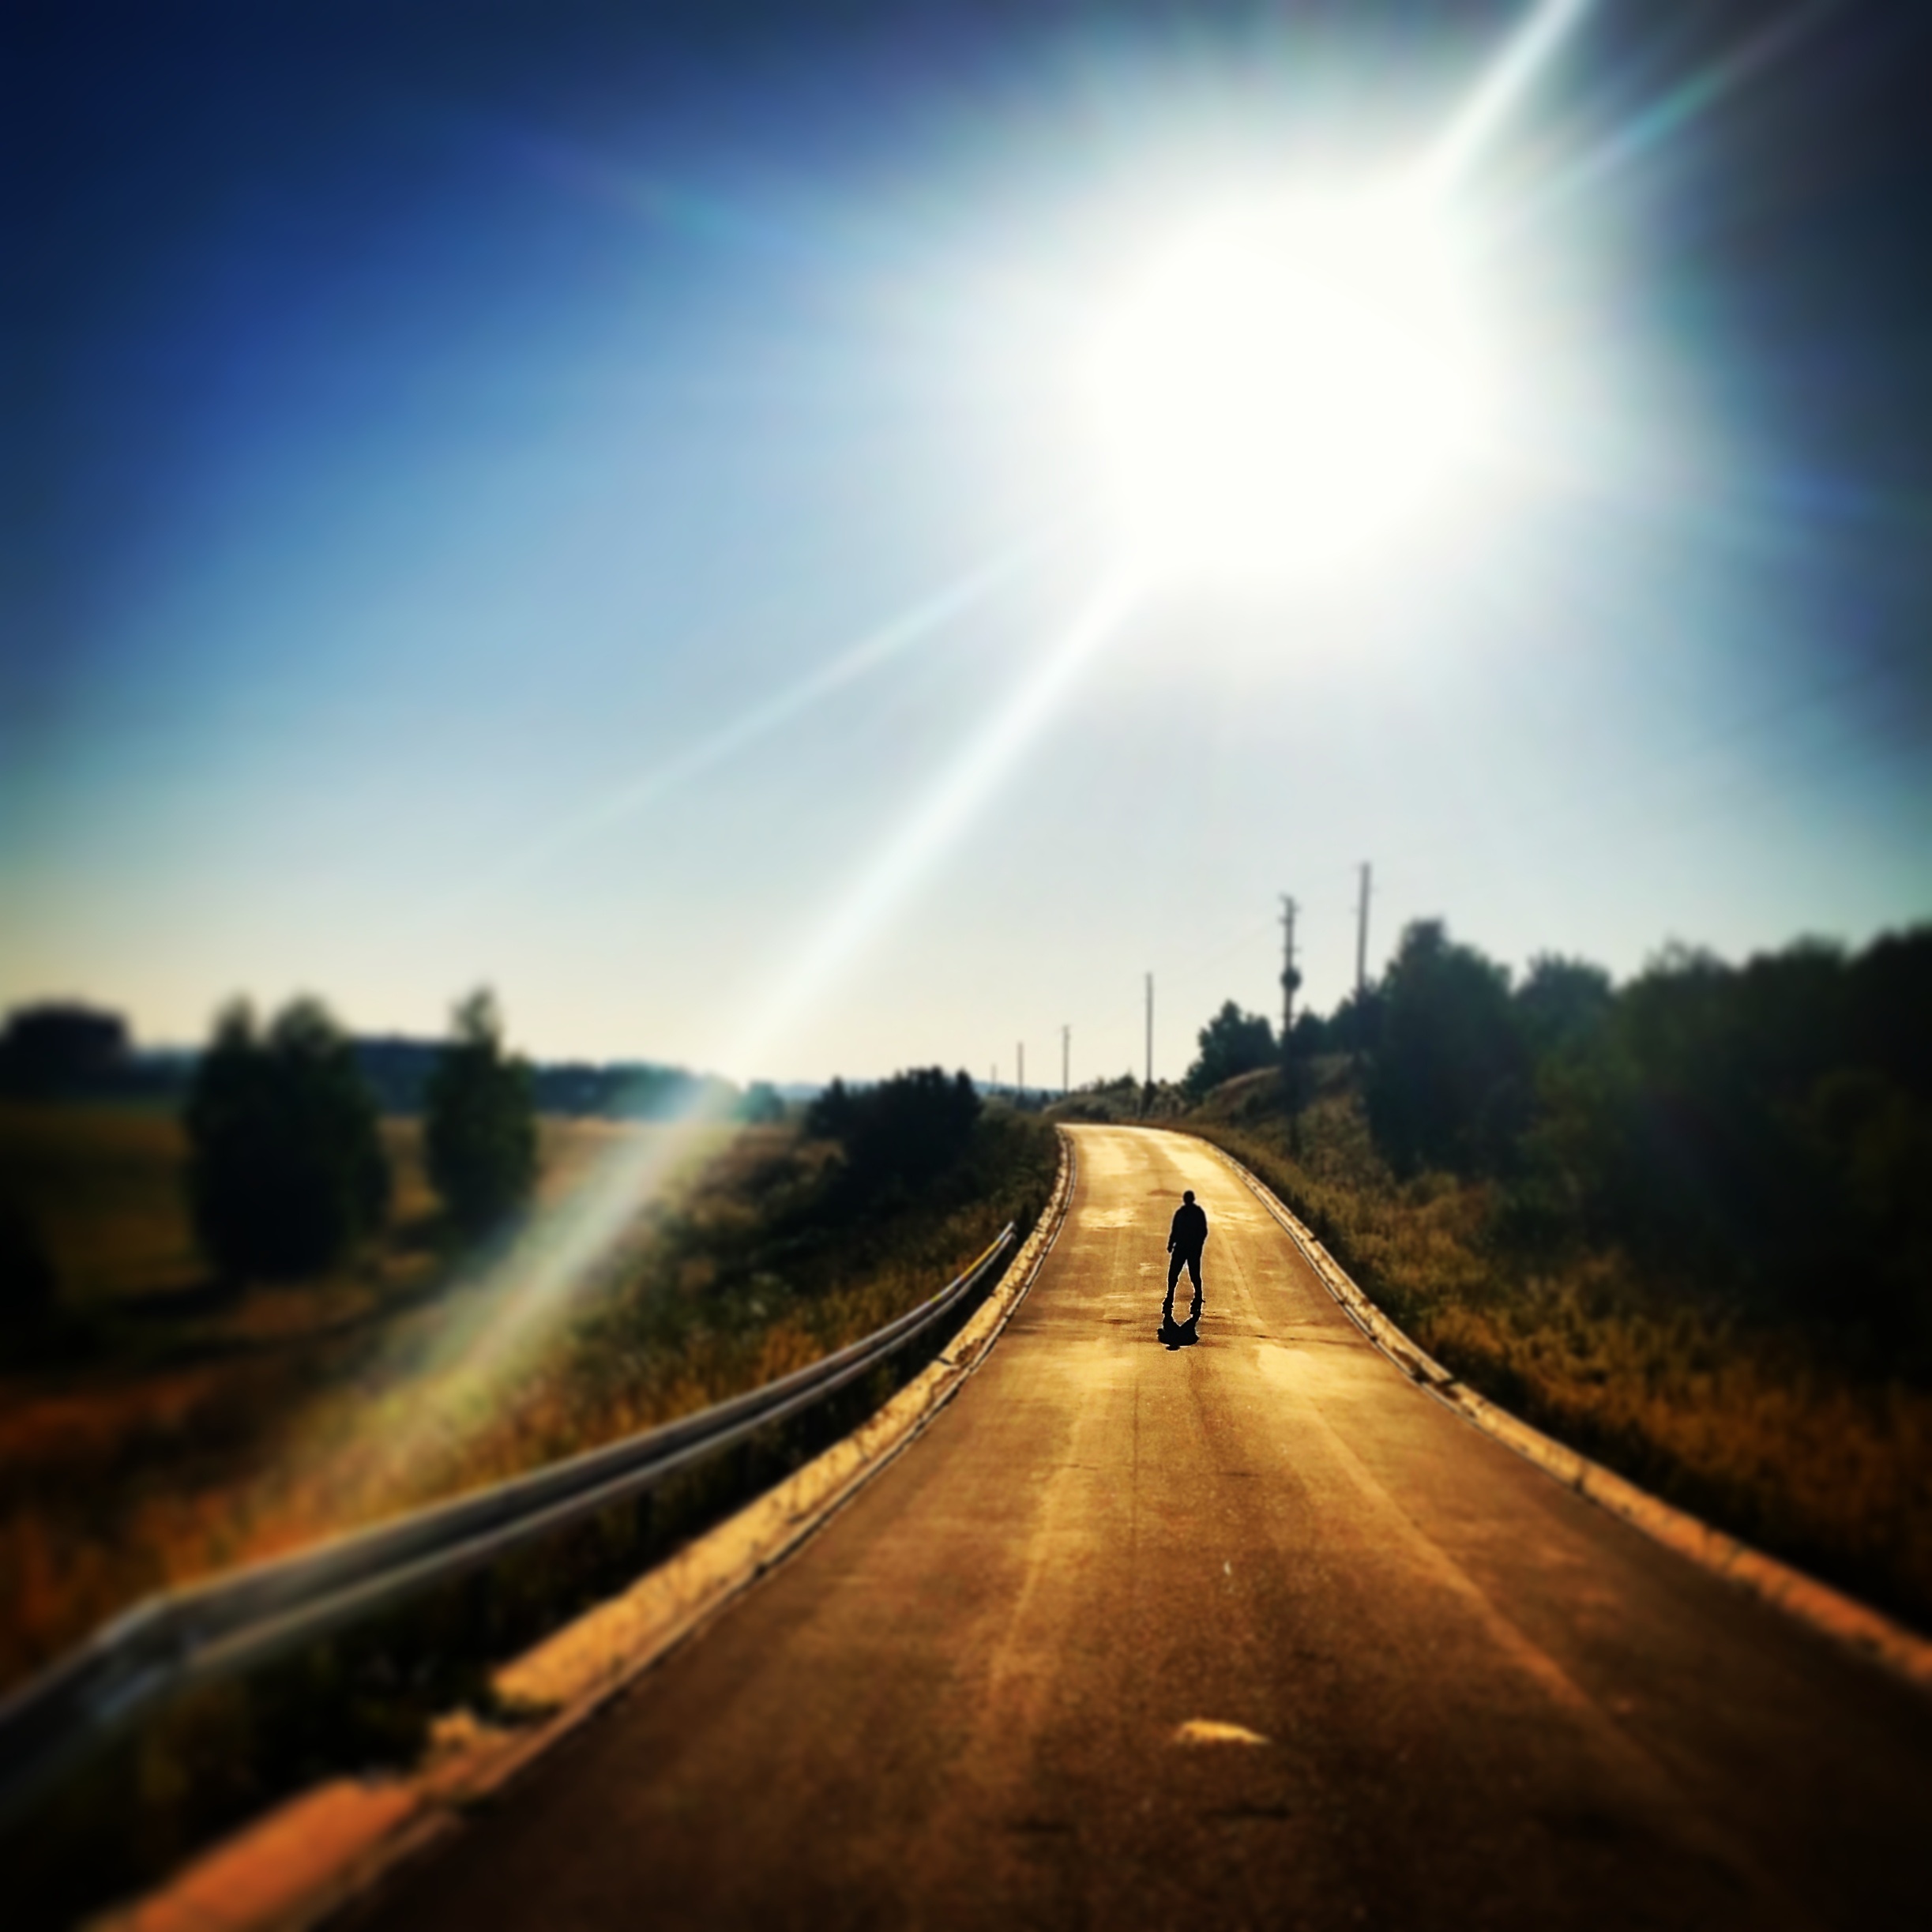
man, horizon, light, cloud, sky, sunset, road, street, night, sunlight, morning, highway, driving, dusk, evening, darkness, lane, infrastructure, way, the sun, atmospheric phenomenon